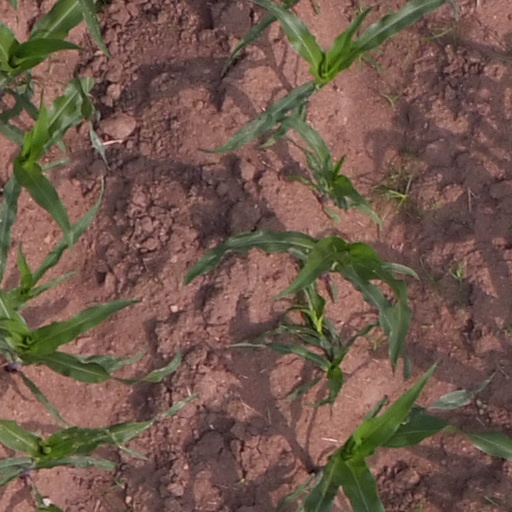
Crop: maize; corn